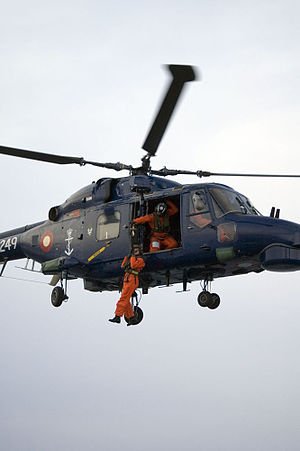
Westland Lynx / Operativt
En dansk Westland Lynx under en bjærgningsmission
En af søværnets Westland Lynx i gang med at hoiste personel.
Westland Lynx eller Westland SuperLynx er en mindre, men alsidig helikopter udviklet af Westland Helicopters i Storbritannien.